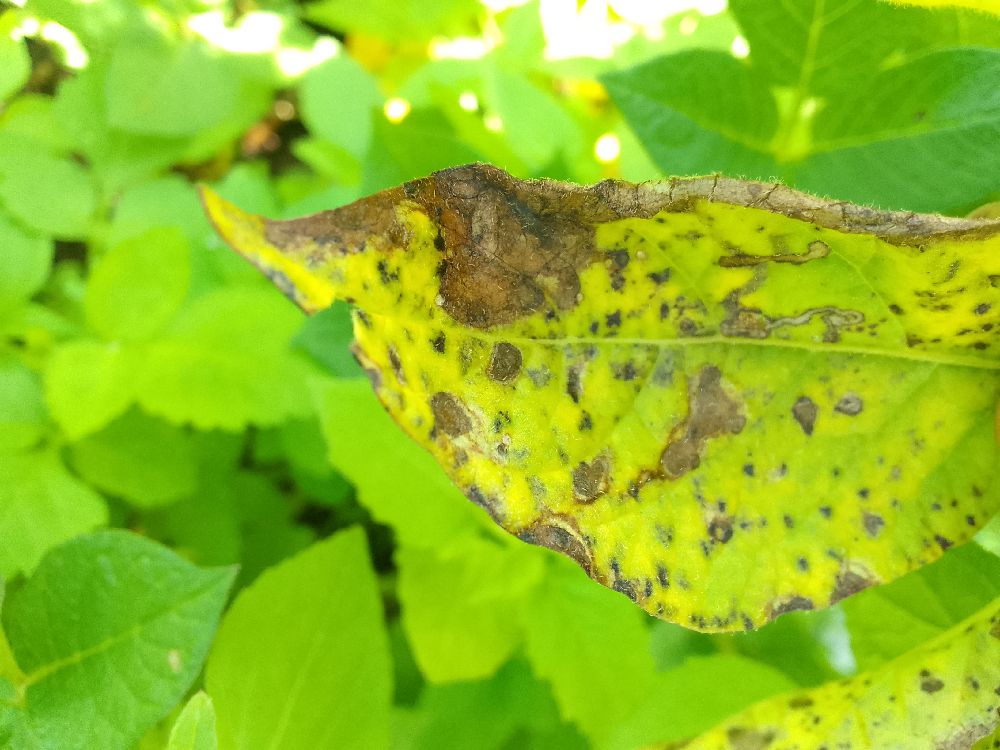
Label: Early blight